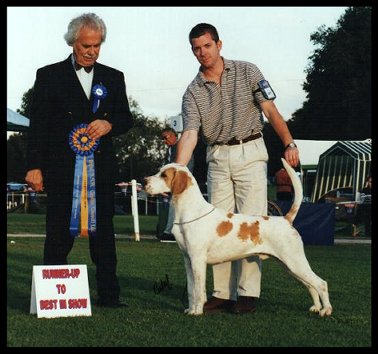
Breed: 223-n000074-English_foxhound